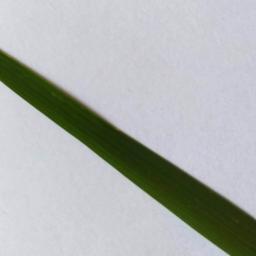
Label: Rice___Healthy